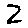
Label: 2